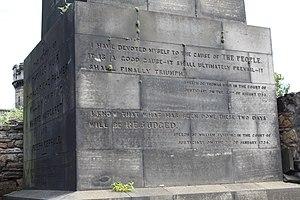
Monument des Martyrs, Édimbourg.